Donald Bergagård

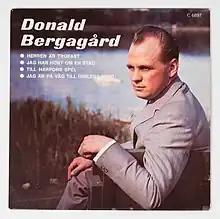

Donald Bergagård (born 13 February 1936 in Öckerö) is a Swedish singer, accordionist and evangelist.